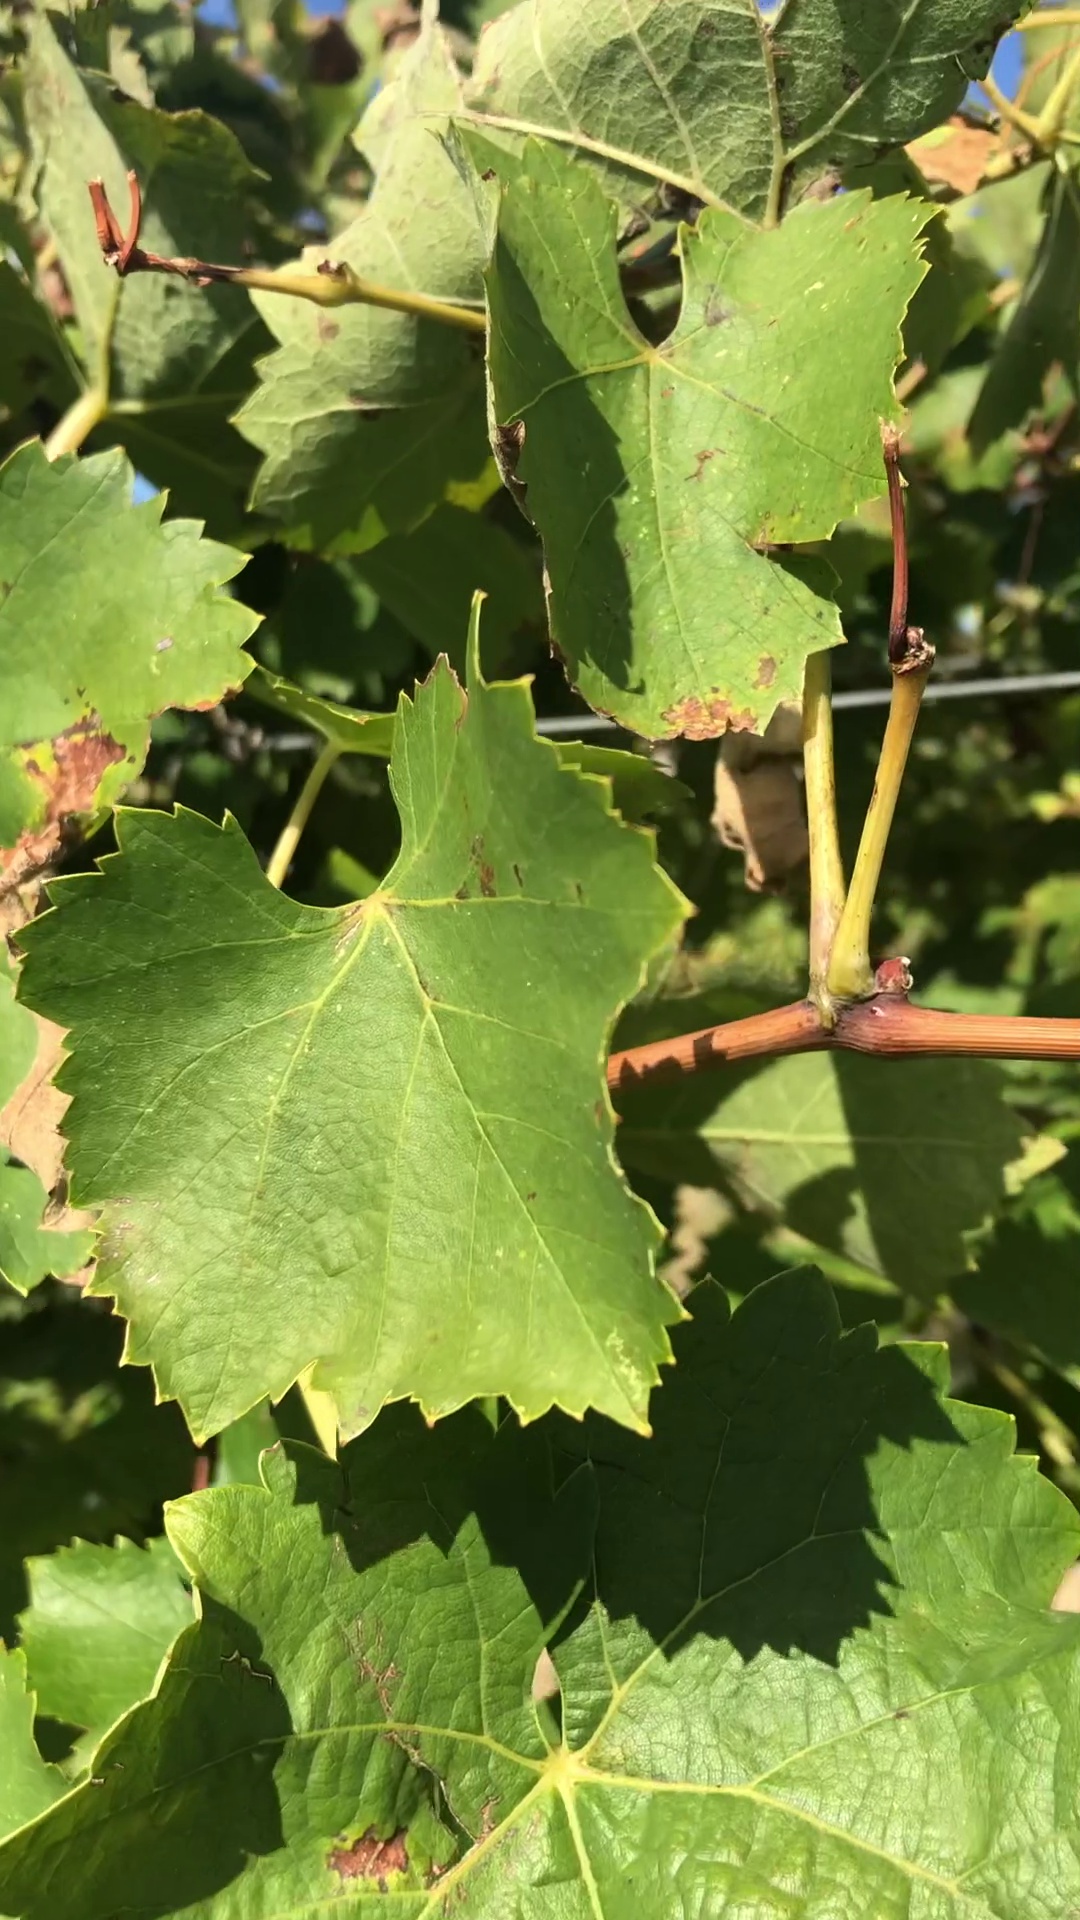
Label: healthy